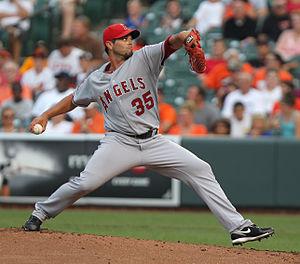
Joel Alberto Piñeiro est un lanceur droitier de baseball qui évolue en Ligue majeure de 2000 à 2011.